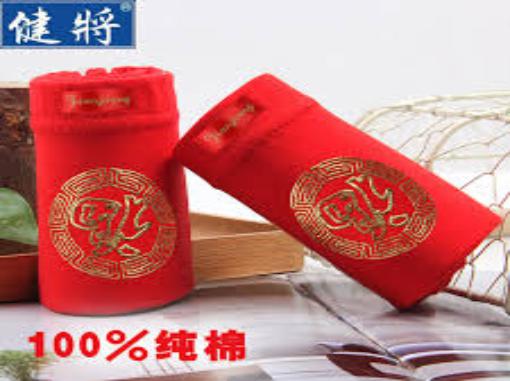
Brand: jianjiang
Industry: Clothes